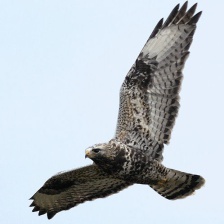
Species: ROUGH LEG BUZZARD
Scientific name: BUTEO LAGOPUS